Symbolist painting

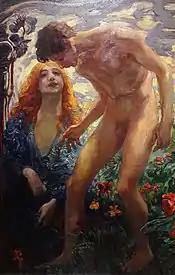
"Narcissus" (1900), by Ludwig von Hofmann, National Museum of Warsaw

An ancestor of symbolism in Belgium was Antoine Wiertz, an artist trained in Romanticism who built a studio in Brussels in the form of a Greek temple, now the Wiertz Museum. His works have an academicist invoice, but the choice of subjects is close to symbolism, as in "The Beautiful Rosine" (1847, Wiertz Museum, Brussels), where a naked young woman contemplates a skeleton on whose skull is visible an inscription with the title of the work, with the result that the "beautiful" was not the young woman, but the skeleton.